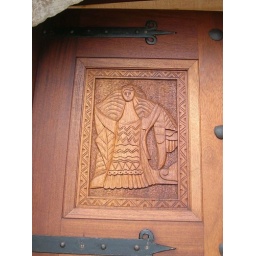
Decorative front door of Eleni's house in the village of Lia, Northern Greece.